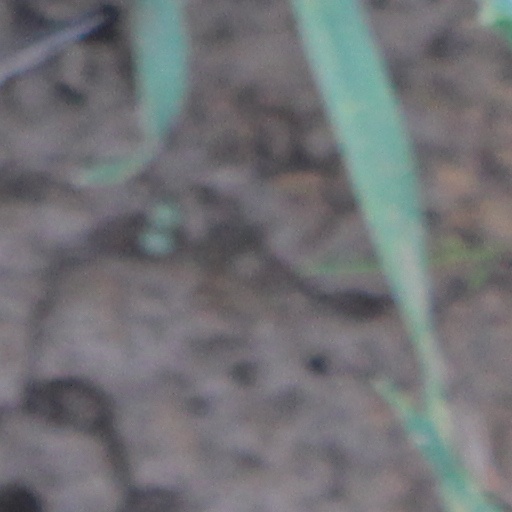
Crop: wheat